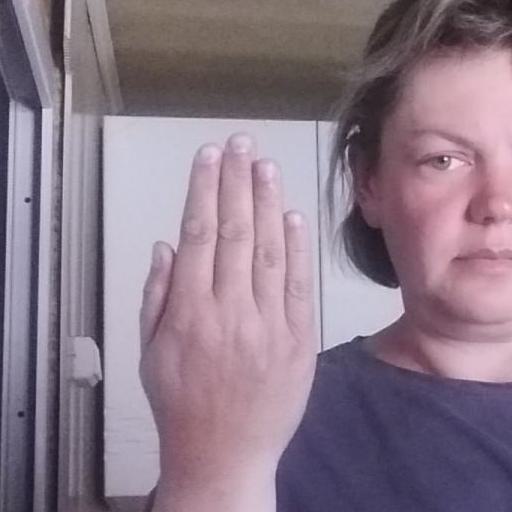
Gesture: stop_inverted